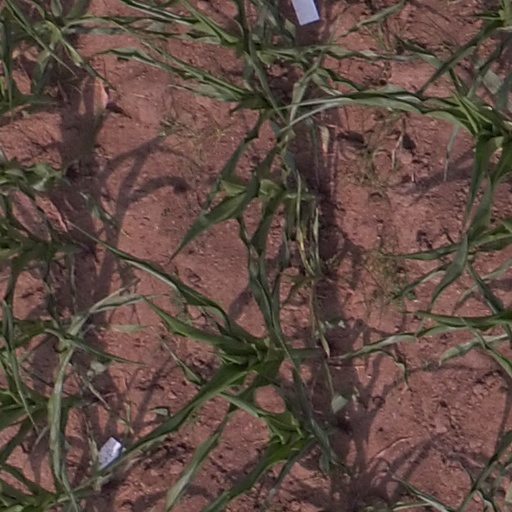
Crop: maize; corn